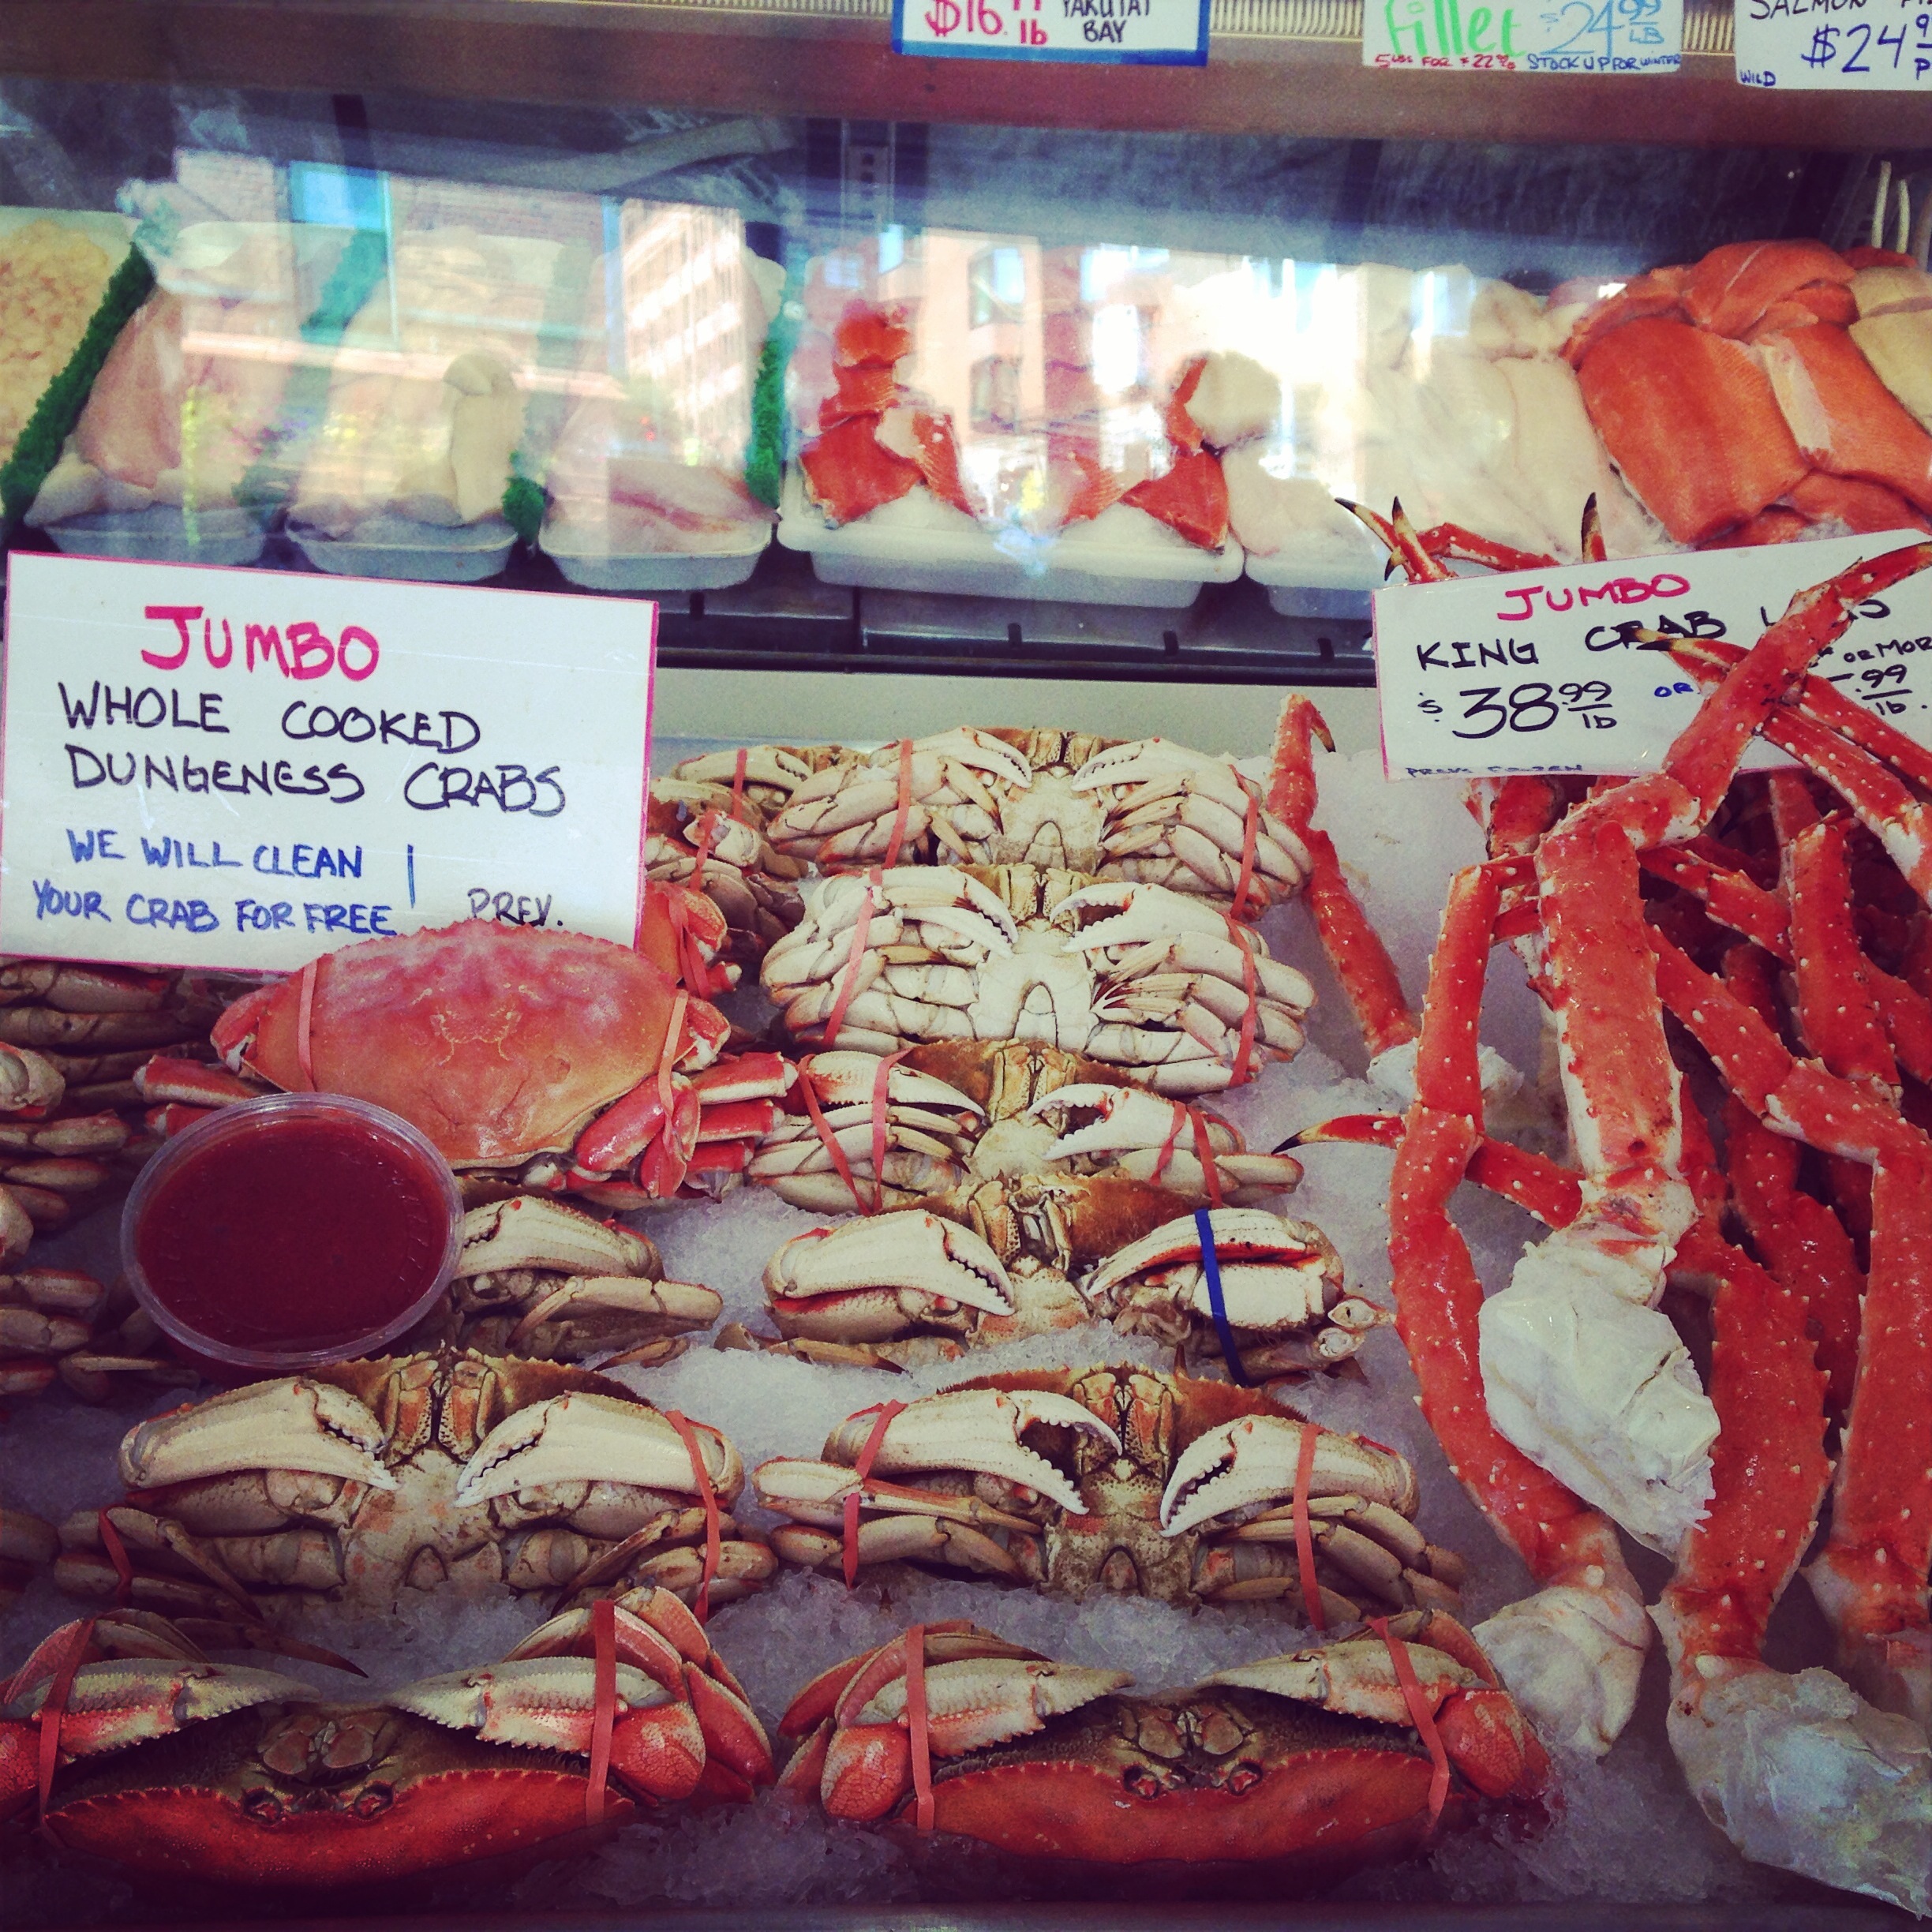
store, dish, food, produce, fishing, seafood, fresh, market, fish, crab, sense, frozen food